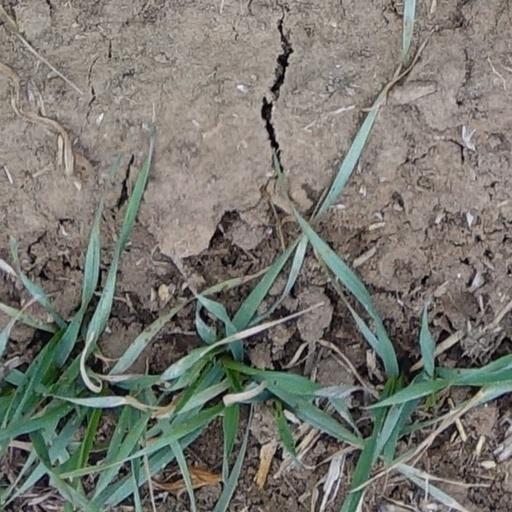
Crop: wheat